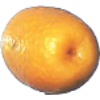
Label: Kumquats 1